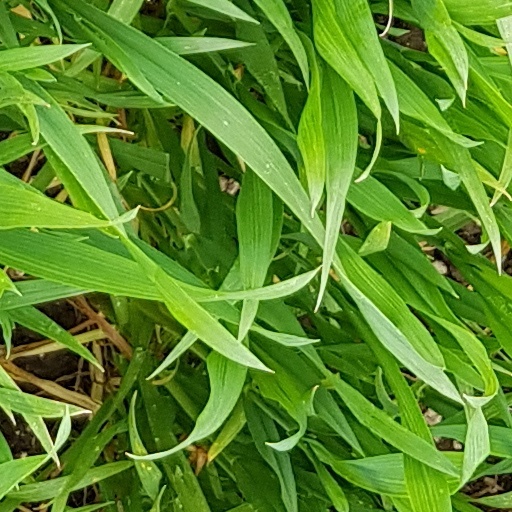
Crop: wheat